Cyprus Turkish Airlines

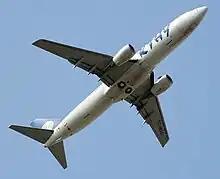
A KTHY Boeing 737-800 takes off from London Heathrow Airport, England. (2007)

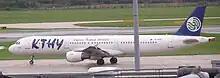
A KTHY Airbus A321 at Manchester Airport, England. (2006)

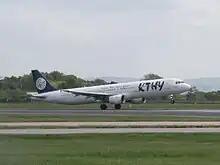
"Iskele", a Cyprus Turkish Airlines Airbus A321, named after the Cypriot city of İskele (legally named Trikomo accordingly to the internationally recognised Republic of Cyprus), taking off from Manchester Airport, England (2009)

As of 14 March 2010, the average age of the fleet was 6.5 years. According to the "Cyprus Observer", KTHY had planned to extend its fleet to 12 aircraft, to be in service by 2012 with the airline's updated livery.